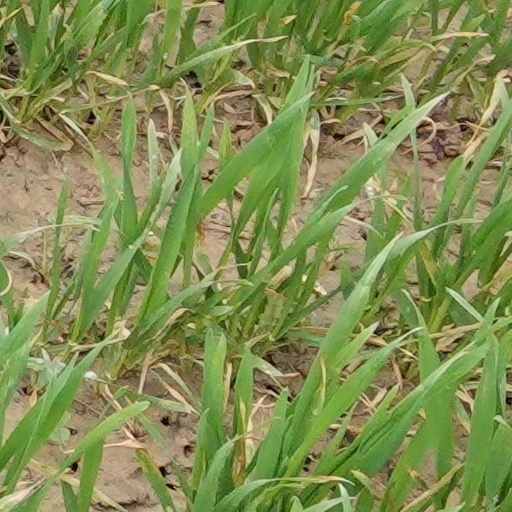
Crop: wheat